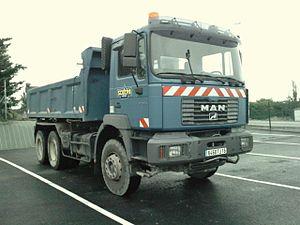
Porteur.
Le MAN F2000 est un camion de la marque allemande MAN destiné à remplacer le MAN F90.